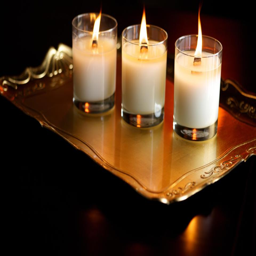
you should always make sure that the wick is centred on your candle